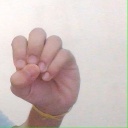
अक्षर: उ